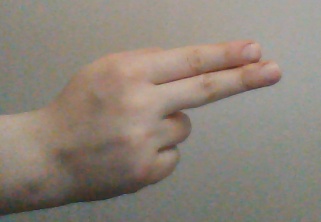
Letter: ain